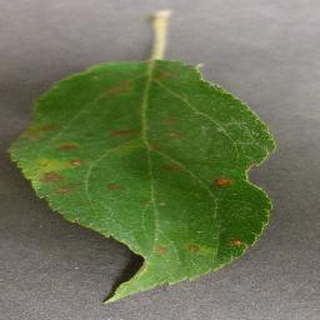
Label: apple_cedar_apple_rust